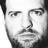
Emotion: neutral